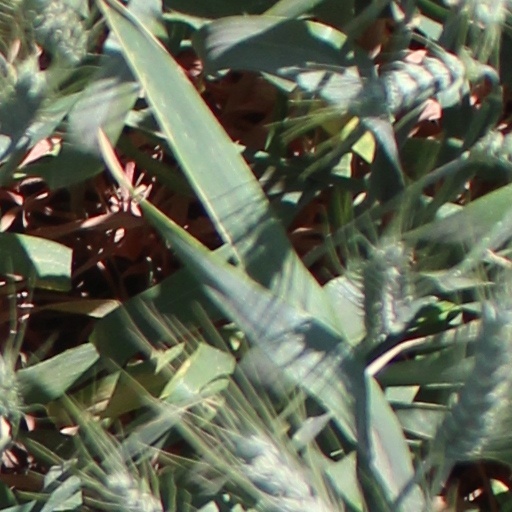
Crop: wheat